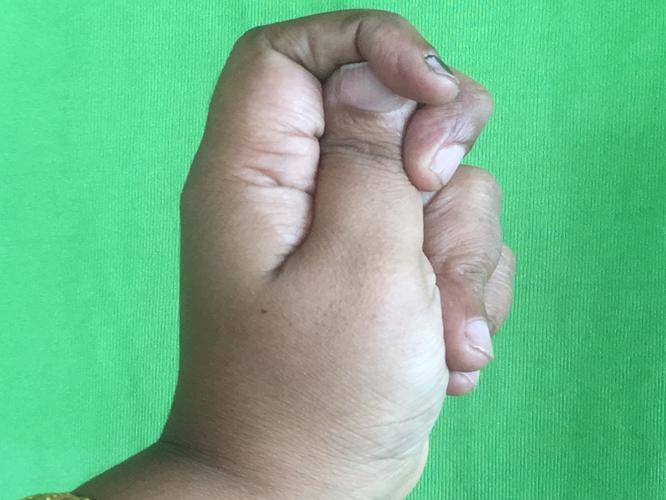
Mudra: Katakamukha_2
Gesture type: single_hand